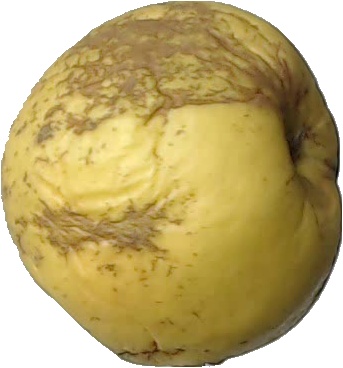
Label: apple_golden_1